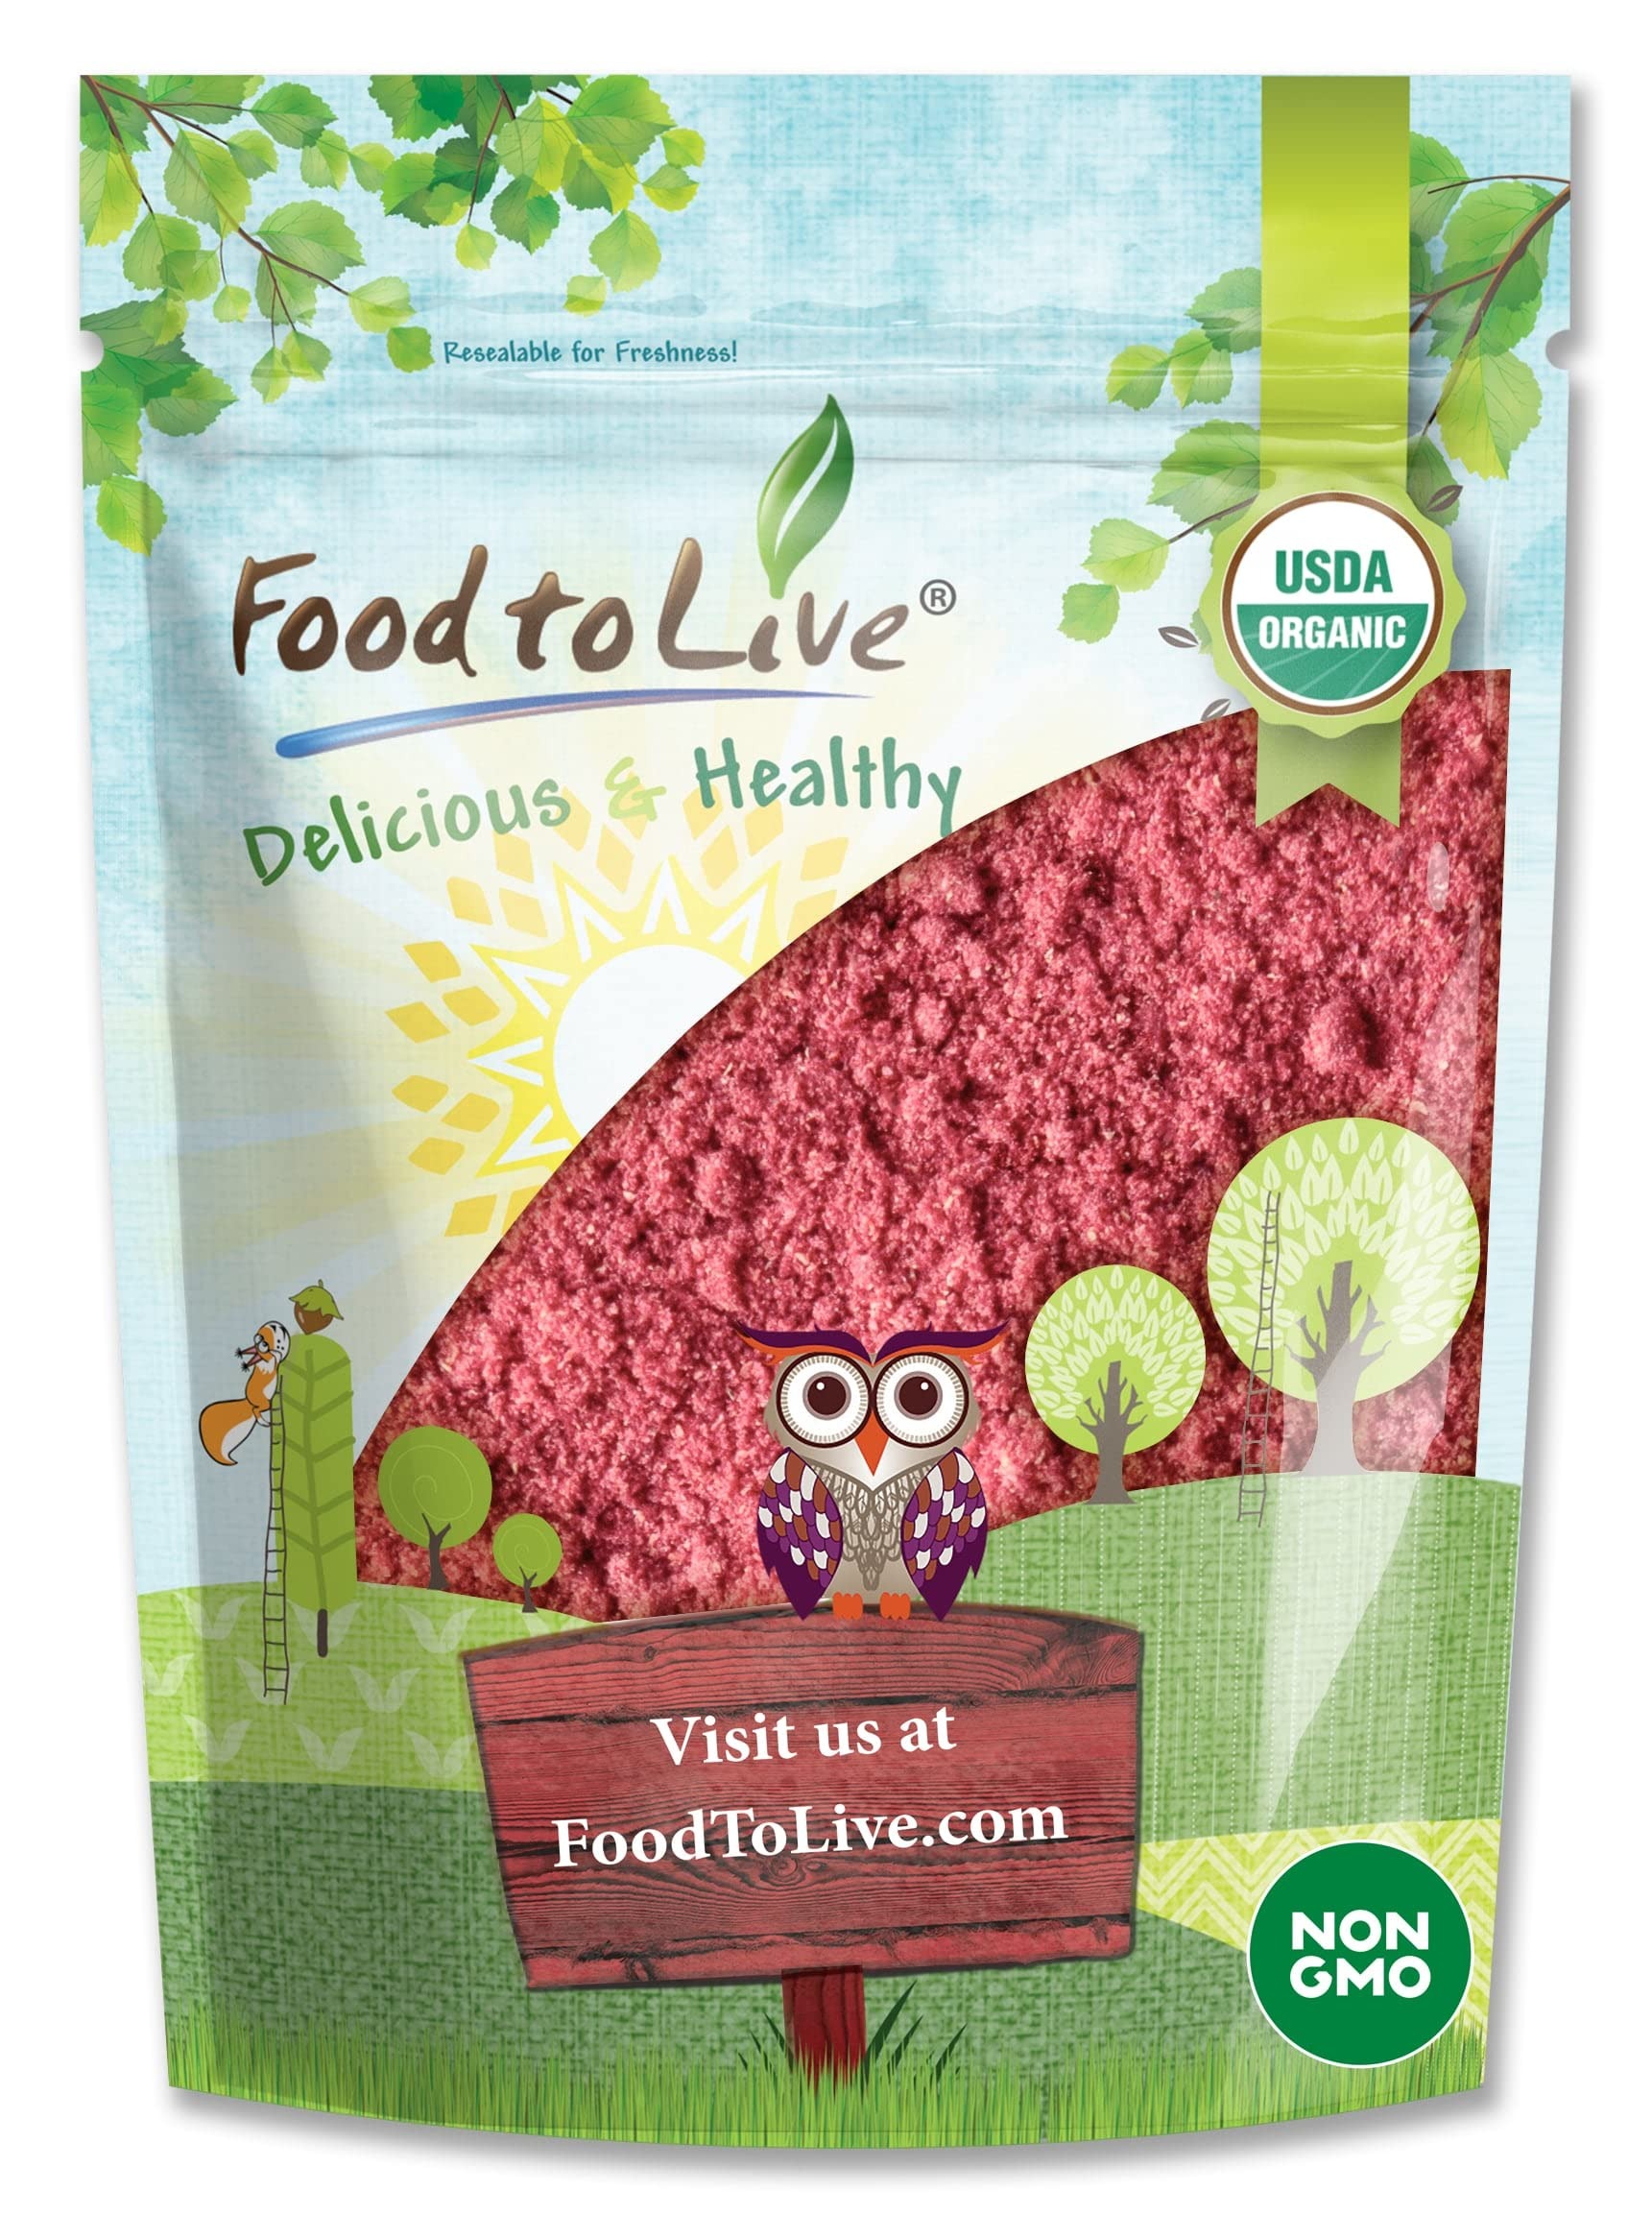
Item Name: Food to Live Organic Strawberry Powder, 12 Ounces - Non-GMO, Freeze-Dried, 100% Pure, No Additives, Vegan, Bulk, Easy to Mix, Rich in Vitamin C, Dietary Fiber, for Smoothies, Shakes, Baking
Bullet Point 1: ✔️ ORGANIC & NON-GMO: Organic Strawberry Powder by Food to Live is USDA Organic and Non-GMO. Besides, it is a Kosher, Raw product, suitable for a vegan diet.
Bullet Point 2: ✔️ MADE FROM FREEZE-DRIED BERRIES, WITHOUT ADDITIVES: Organic Raw Strawberry Powder is made from freeze-dried strawberries without any additives. This pure powder contains all nutrients of the fresh berries.
Bullet Point 3: ✔️ HIGHLY NUTRITIOUS, RICH IN VITAMIN C: Organic Dried Strawberry Powder is an excellent source of Vitamin C, antioxidants, and dietary fiber. Moreover, it contains high levels of Manganese, Folate, and Potassium.
Bullet Point 4: ✔️ SUPER VERSATILE: Our Organic Strawberries Powder is great for baking or making jams. Sprinkle it over ice cream, pudding, yogurt, and oatmeal; or add it to smoothies, shakes, juices, and cocktails. Moreover, it is used in homemade cosmetology products.
Bullet Point 5: ✔️ FOOD COLORING AGENT: Due to its concentration, Organic Strawberry Powder can be used instead of artificial food dyes. It is perfect for coloring your confectionery, sauces, and creamy fillings.
Value: 12.0
Unit: Ounce

Price: 19.92